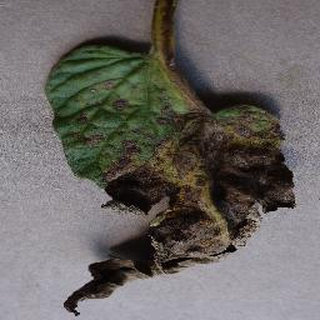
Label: tomato_early_blight